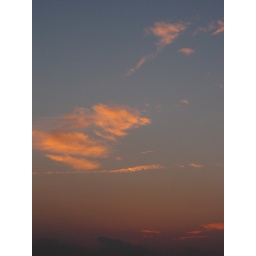
sky over virginia beach